Pierre Harmel

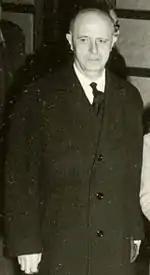
Pierre Harmel in 1967

As Minister of Foreign Affairs, he submitted a report titled "Future Tasks of the Alliance" to the NATO council of ministers. The report, which was approved by the council in December 1967, contained the so-called "Harmel Doctrine". It advocated a strong defence combined with good diplomatic relations with the countries of the Warsaw Pact. The Harmel Doctrine helped to pave the way for the east–west détente of the early 1970s, which led to the 1975 Helsinki Summit and the creation of the OSCE. Harmel himself visited several Warsaw Pact countries.